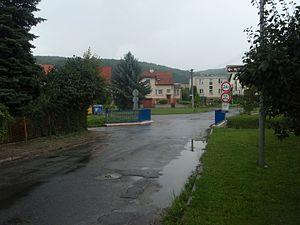
Lechotice est une commune du district de Kroměříž, dans la région de Zlín, en Tchéquie. Sa population s'élevait à 417 habitants en 2018.